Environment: real
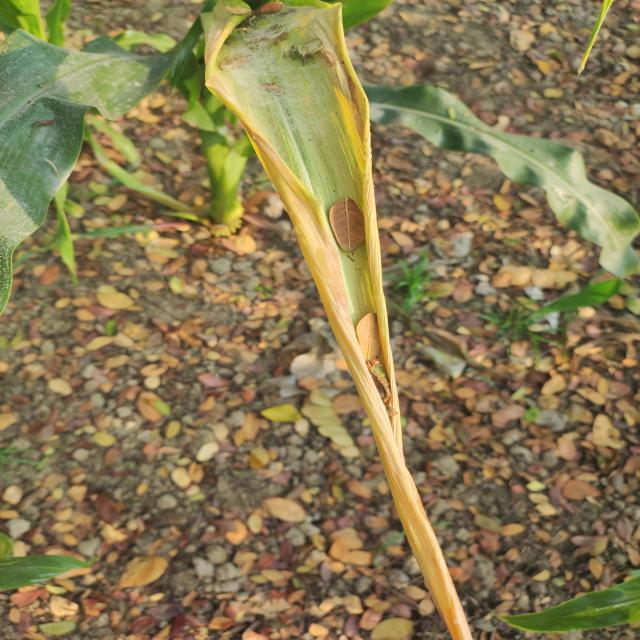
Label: potassium_deficiency